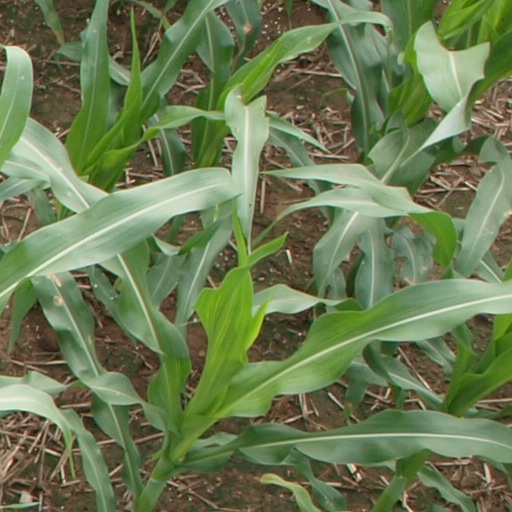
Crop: maize; corn